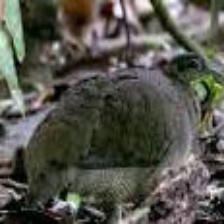
Species: GREAT TINAMOU
Scientific name: TINAMUS MAJOR